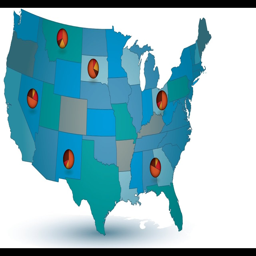
create a graph in us map